La Línea de la Concepción Bullring

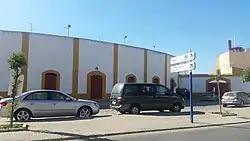

The bull ring in La Línea de la Concepción, a town in the province of Cádiz at the southern edge of Spain, close to the British territory of Gibraltar, was opened in 1883.